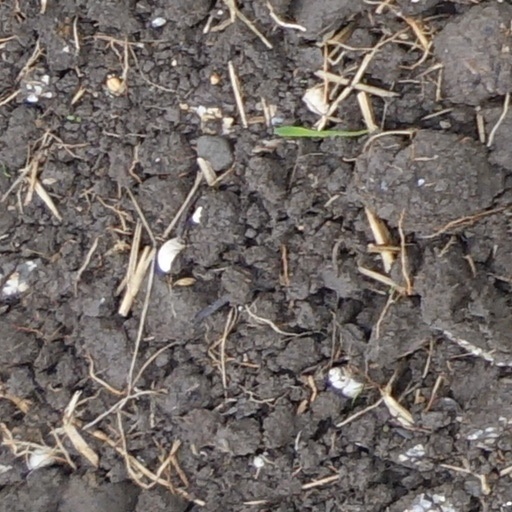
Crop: wheat